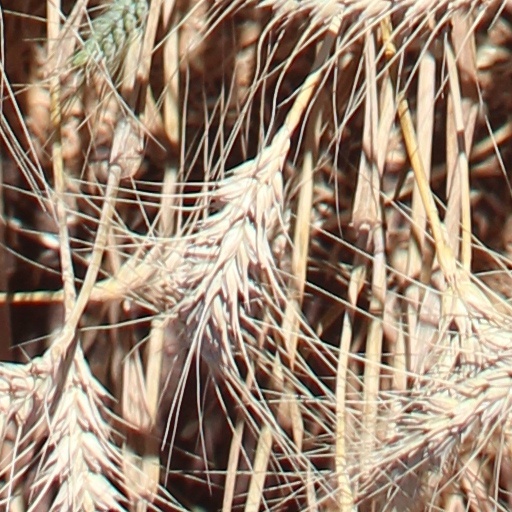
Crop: wheat